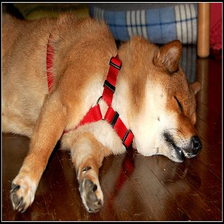
Species: dog
Breed: shiba inu